An hua

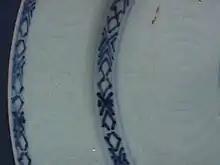
Detail of 19th-century plate with "an hua" decoration.

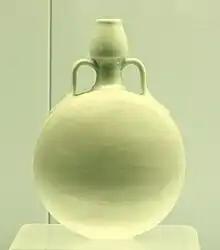
White glazed oblated pot with two ears and "an hua" design, Jingdezhen ware, Xuande Reign (AD 1426–1435), Ming. The veiled design, starting from a circle in the centre of the body, can just be seen in the photo, when enlarged (click on image to enlarge, then choose the maximum pixel size)

An hua is a term used in Chinese ceramics meaning "secret" or "veiled" decoration; the designs being visible through transmitted light, produced either by incising the design into the porcelain before glazing and firing or by delicate slip-trailing in white slip on the porcelain body. It is also called "secret" or "hidden decoration".